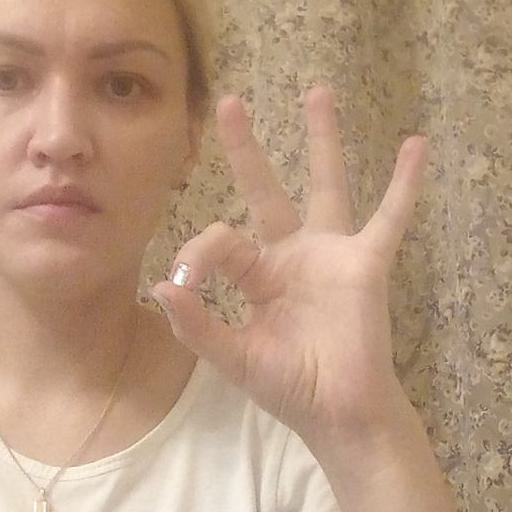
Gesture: ok